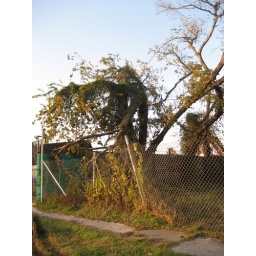
this tree was trying to climb out over the fence